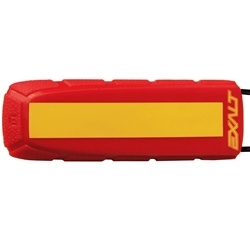
Exalt Paintball Bayonet Barrel Cover LE- Spain
Exalt bayonet barrel cover is the original modular, serviceable rubber barrel cover / condom, the Bayonet uses a super-tough elastomer body that breaks paintballs immediately upon leaving the barrel / entering the body of the Bayonet. Easy to clean, robust, low-profile, and universal—the Bayonet is the only choice for safety and style. Features- Durable rubber construction Adjustable, replaceable cord—no plastic hardware to break or tensioner to adjust Integrated conical shape breaks paint that is accidentally shot Custom designs available for stores and fields
Brand: Exalt
Category: Sporting Goods > Outdoor Recreation > Hunting & Shooting > Paintball > Paintball Gun Parts & Accessories > Paintball Gun Barrels